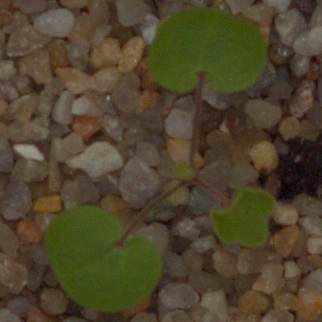
Label: smallflowered_cranesbill